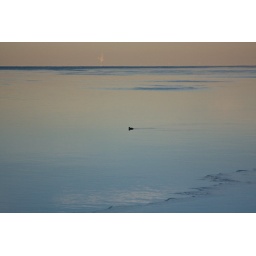
Crazy bird in freezing cold lake